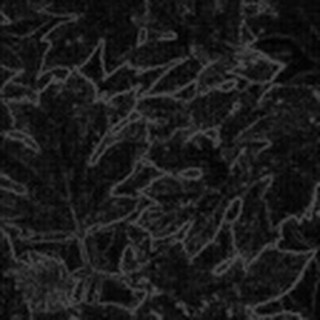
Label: healthy_cotton